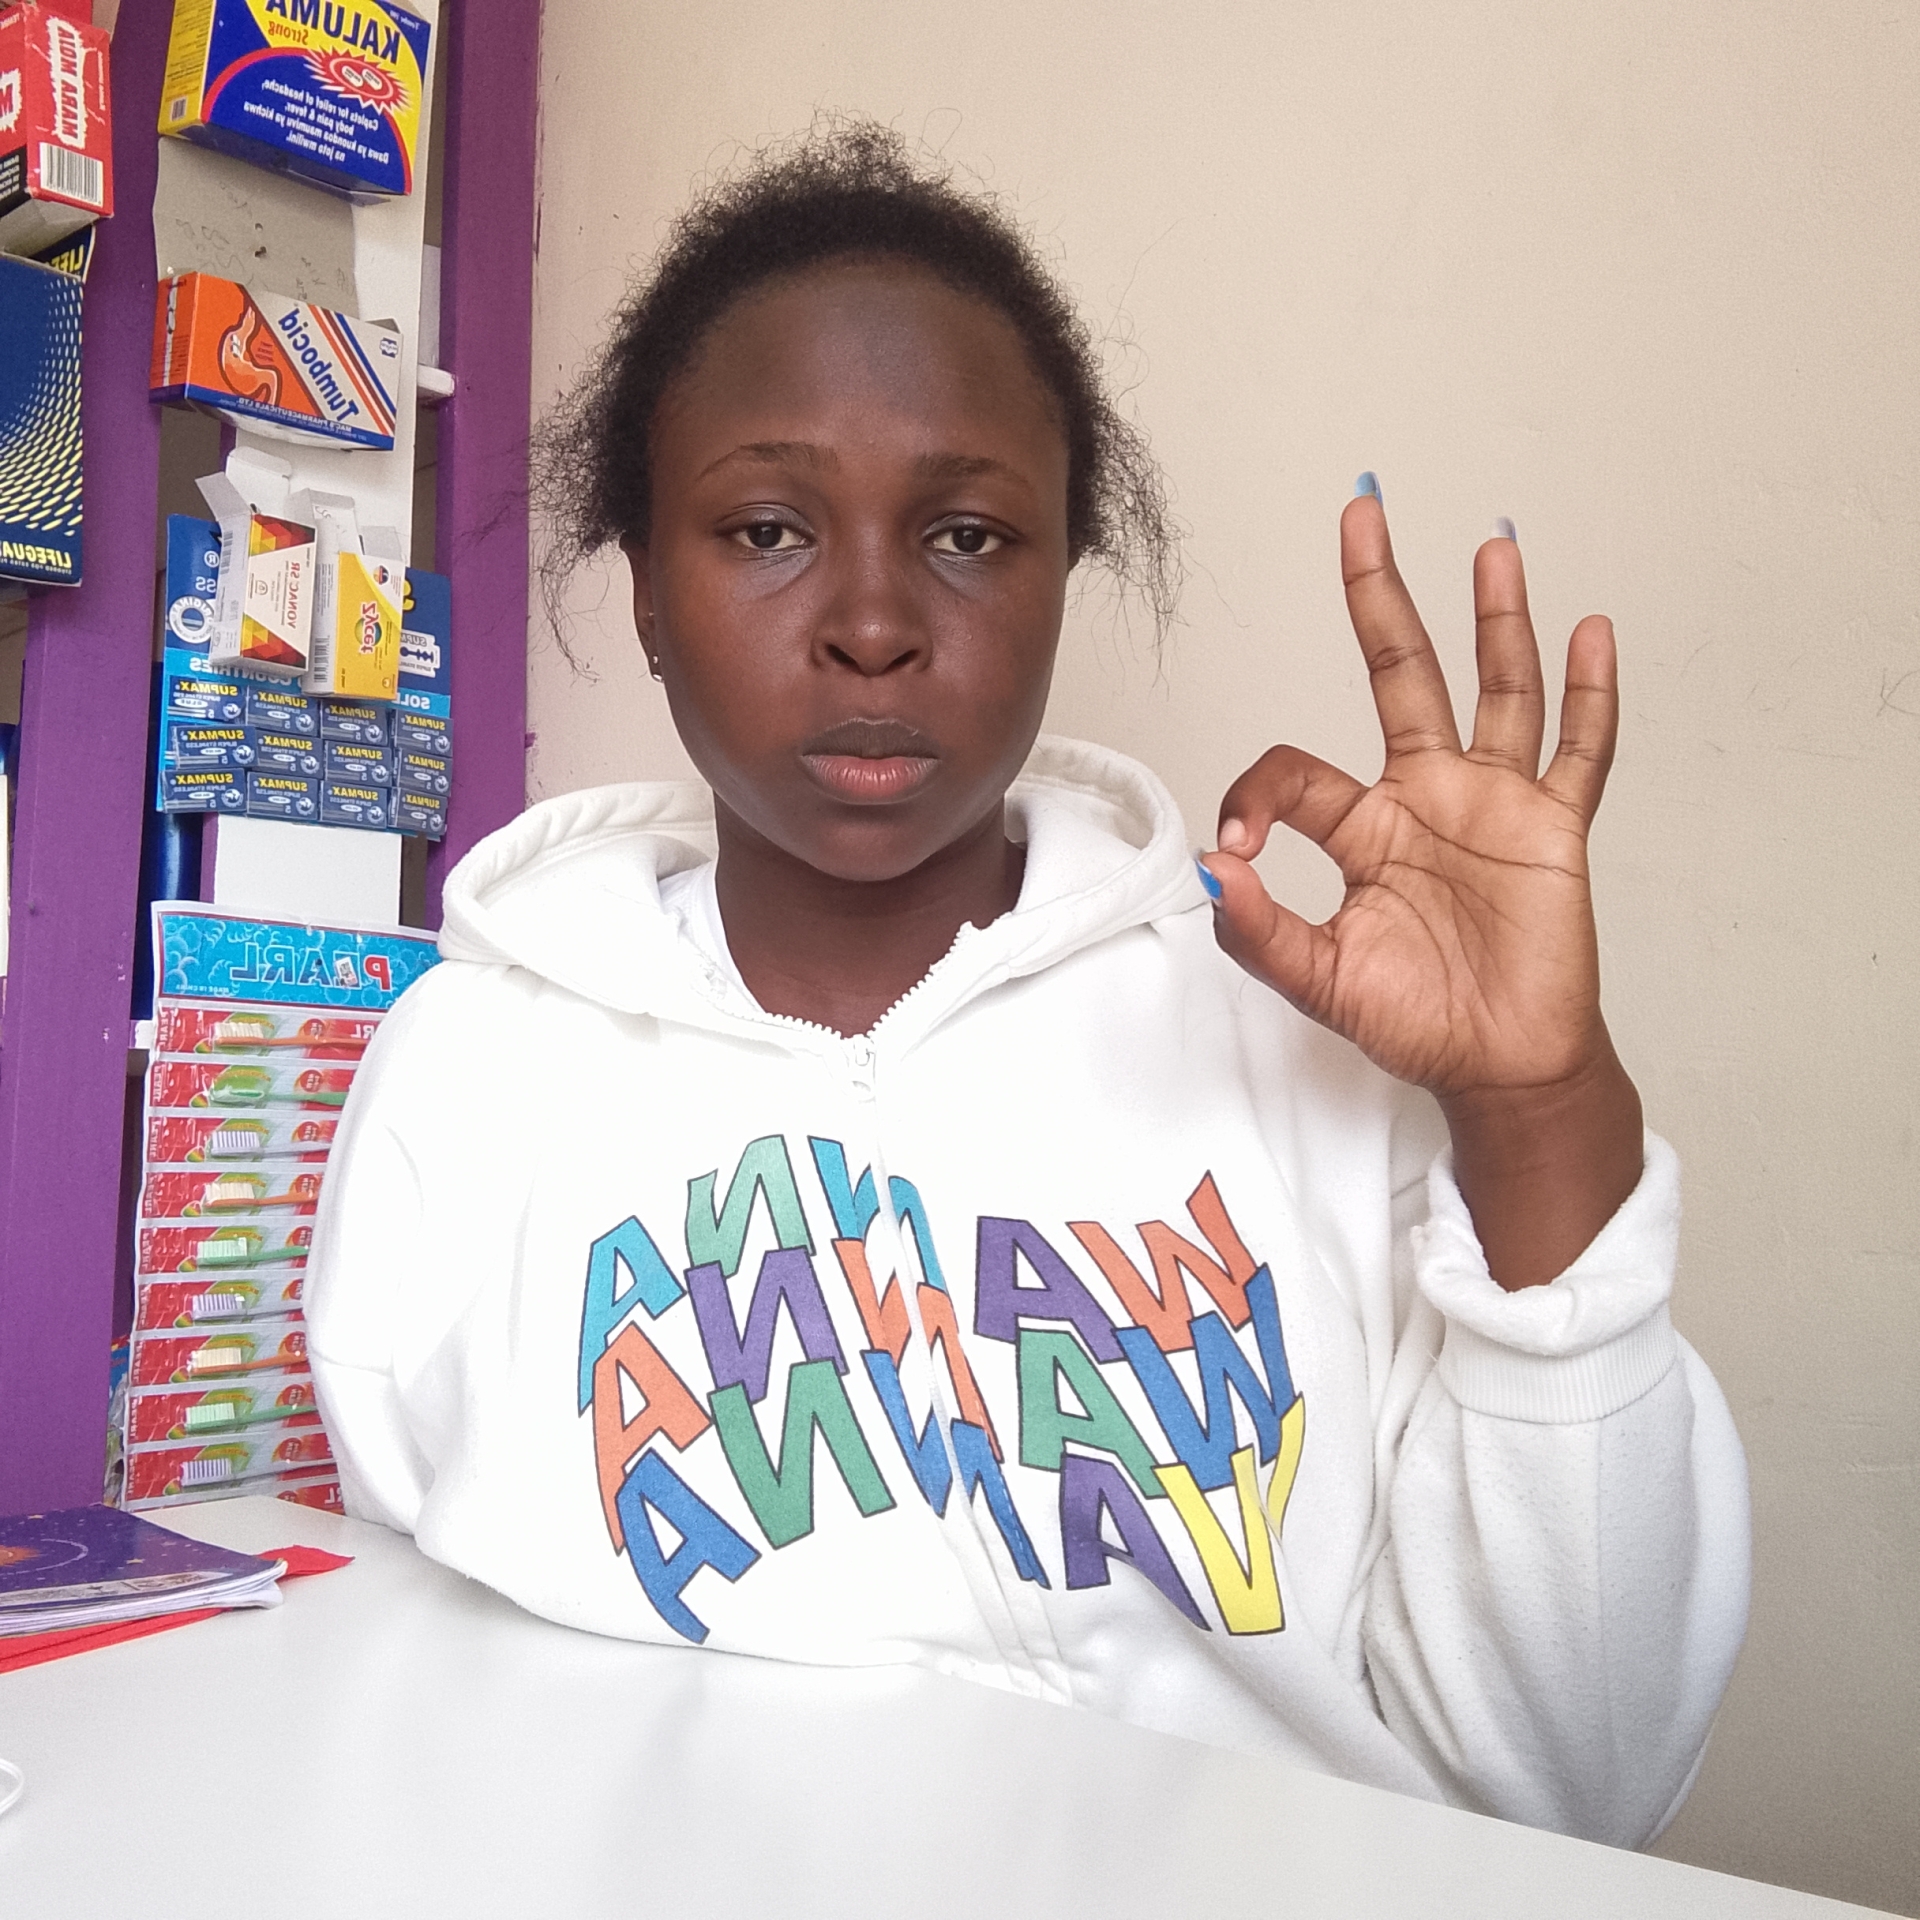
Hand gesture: ok